Hampton-on-Sea

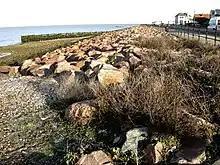
Hampton Pier Avenue rock armour revetment, 2010

Where Herncliffe Gardens and Eddington Gardens stood, there is now the 1959 sea wall, beach and undersea mud. Knowledge of what had existed there persisted mostly in the mythology of local children, until in the 1990s an information board featuring a picture of Reid was erected beside the Pier. A Council Oyster Bay Trail cycle route, planned in 2009, is named after the area's history. Today there is an established walking route along the 1959 coastal defence; it is part of the Saxon Shore Way. The committee for Herne Bay Festival 2008 agreed a cross-marketing strategy with Whitstable Oyster Festival, thus recognising the history of dredging off Herne Bay by the oyster fisheries working from Hampton-on-Sea in the 19th century. There is still a very small fleet of day fishing boats operating offshore of the Hampton area, and landing on the beach at Herne Bay.